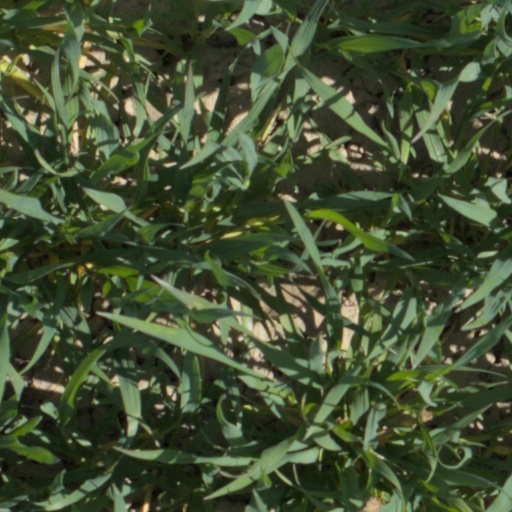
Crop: wheat